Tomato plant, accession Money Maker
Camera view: bottom (45 deg); turntable rotation: 330 degrees
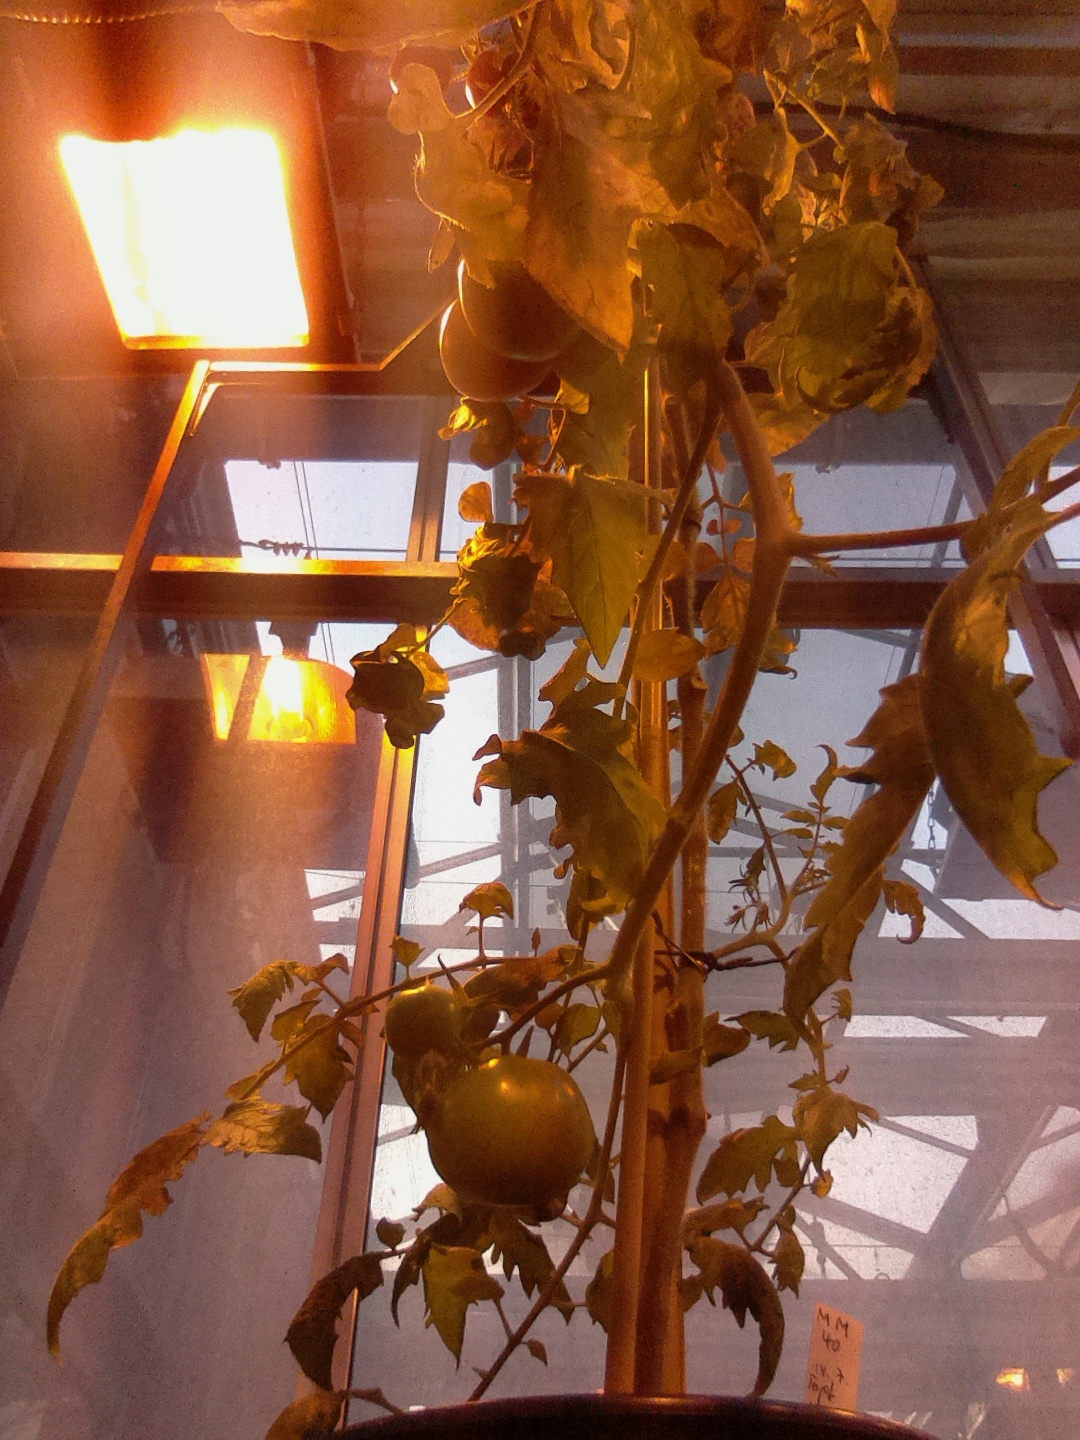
BBCH growth stage 87: 70%-80% of fruits show typical fully ripe color